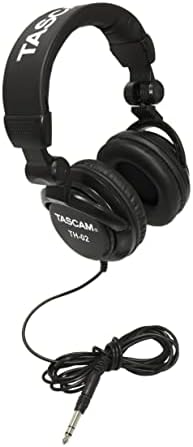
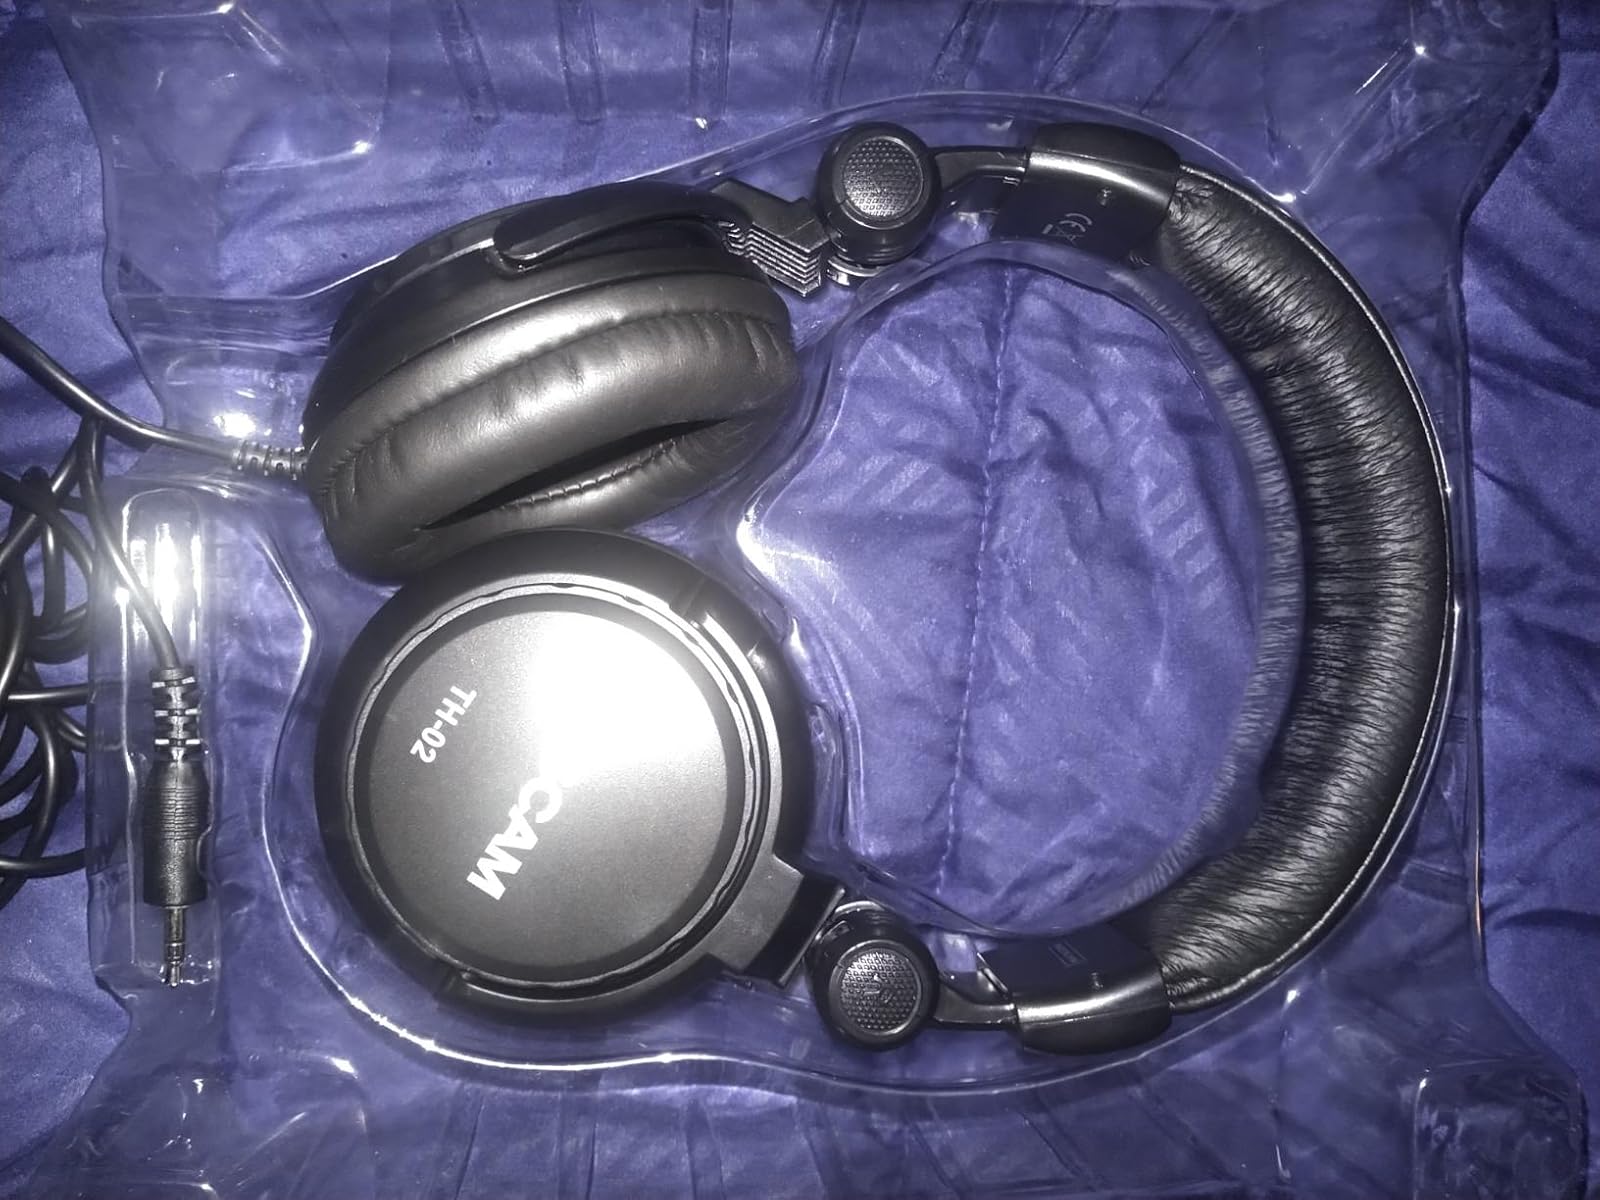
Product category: headphones
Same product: yes